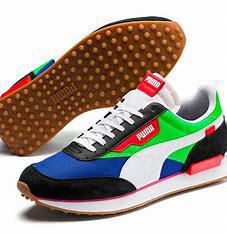
Brand: Puma
Model: Future Rider